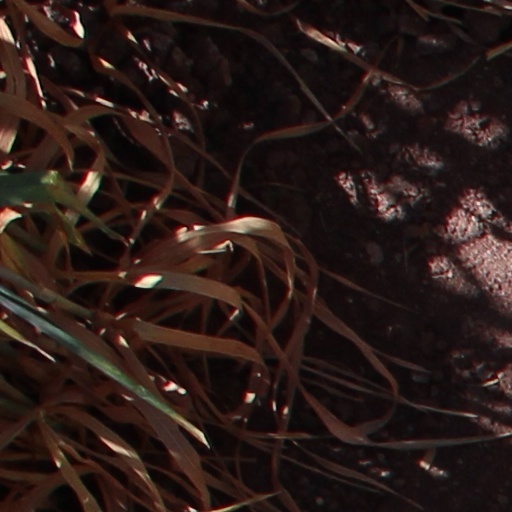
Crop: wheat